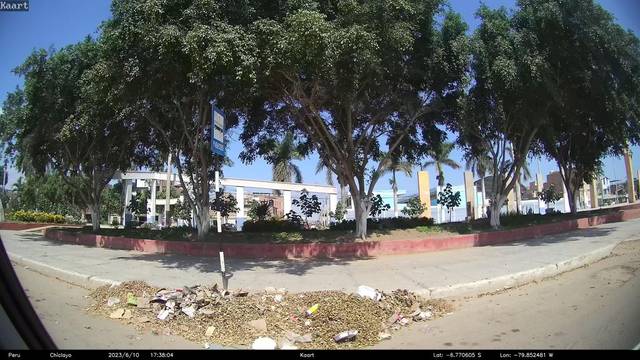
Region: Peru
Coordinates: -6.771, -79.852